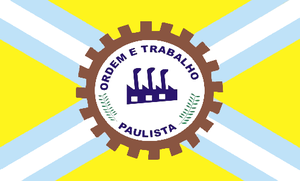
Paulista est une ville brésilienne du littoral de l'État du Pernambouc.